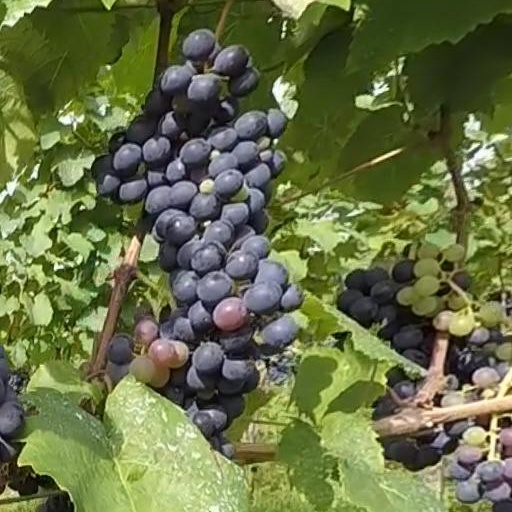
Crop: grape